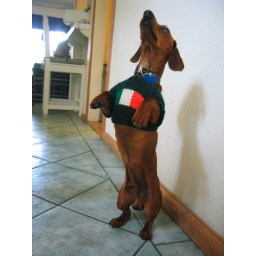
he rules and he has the most perfect dog balls in the world. duh.